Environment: real
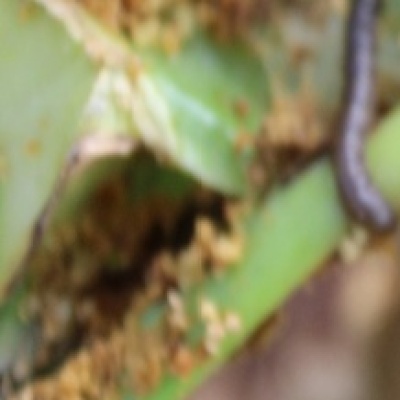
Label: fall_armyworm